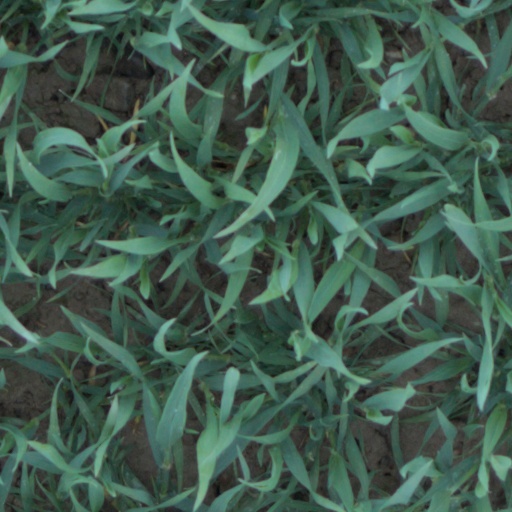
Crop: wheat